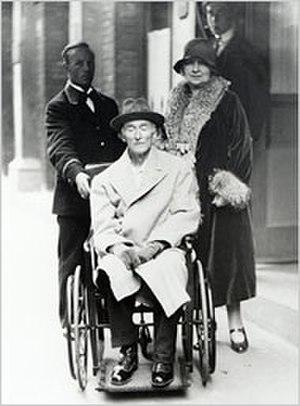
Jelka Rosen, née le 30 décembre 1868 à Belgrade et morte le 28 mai 1935 à Kensington, est une peintre allemande, plus connue pour être la femme du compositeur britannique Frederick Delius.
Frederick Theodore Albert Delius [ˈdiːliəs], CH est un compositeur post-romantique britannique. Né dans une famille marchande prospère d'origine allemande, il n'a pas suivi la voie souhaitée par ses parents dans le commerce. Il fut envoyé en Floride aux États-Unis en 1884 pour y gérer une plantation d'orangers. Ne s'intéressant guère à ses devoirs d'administrateur, il retourna rapidement en Europe à peine deux ans plus tard en 1886. Au contact de la musique afro-américaine lors de ce court séjour en Floride, il se prit à composer. Après une brève période d'études musicales en Allemagne commencées dès son retour en 1886, il se lança dans une carrière de compositeur en France, à Paris puis à Grez-sur-Loing. Il affectionnait ce dernier lieu et s'y établit avec sa femme Jelka jusqu'à la fin de sa vie, excepté durant la Première Guerre mondiale.